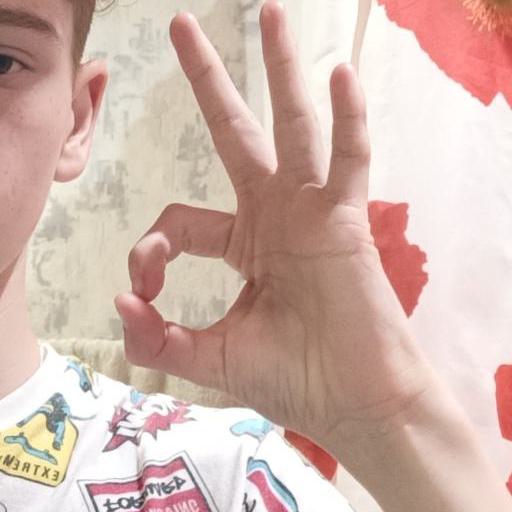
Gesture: ok